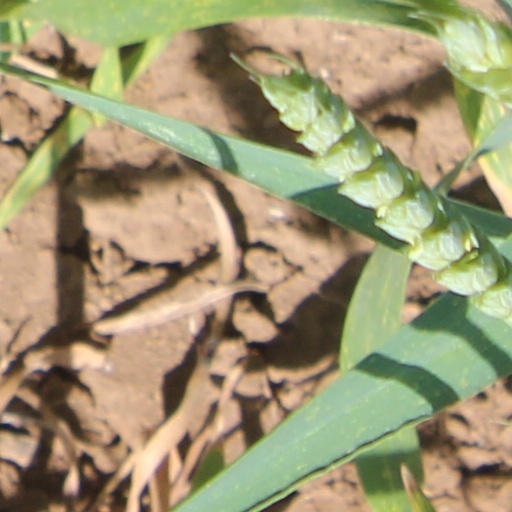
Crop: wheat